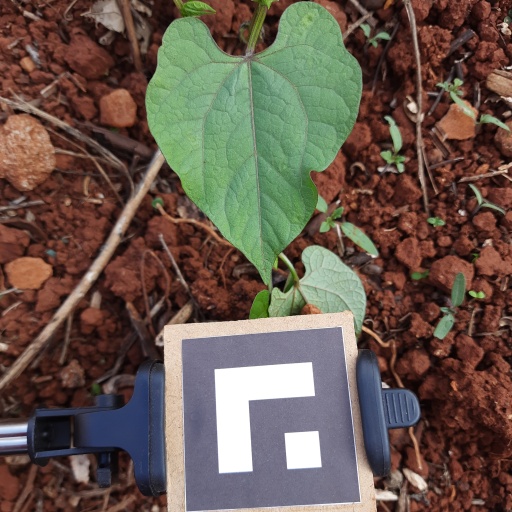
Observations: wavy surface, no eating holes, under cloudy sky